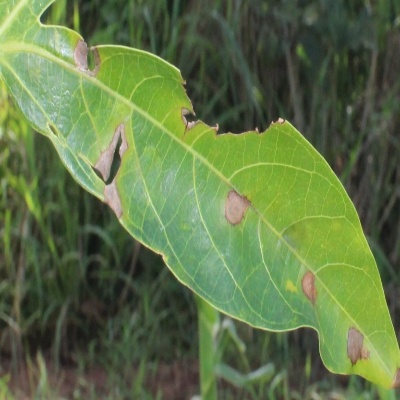
Crop: Cassava
Condition: bacterial blight